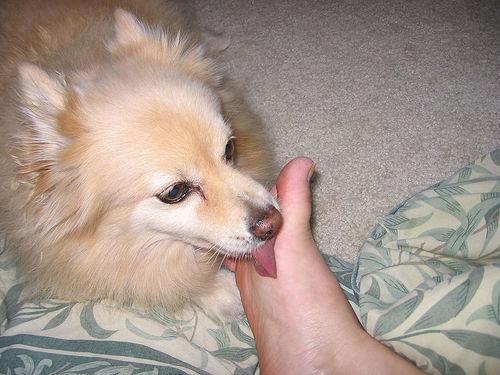
Pomeranian